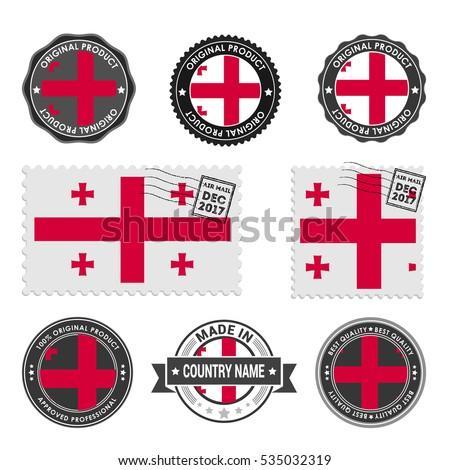
vector set of made in the labels .